Smallpox

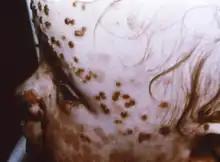
Modified smallpox in a 4-year-old child in Cardiff, Wales, 1962

Referring to the character of the eruption and the rapidity of its development, modified smallpox occurred mostly in previously vaccinated people. It was rare in unvaccinated people, with one case study showing 1–2% of modified cases compared to around 25% in vaccinated people. In this form, the prodromal illness still occurred but may have been less severe than in the ordinary type. There was usually no fever during the evolution of the rash. The skin lesions tended to be fewer and evolved more quickly, were more superficial, and may not have shown the uniform characteristic of more typical smallpox. Modified smallpox was rarely, if ever, fatal. This form of variola major was more easily confused with chickenpox.